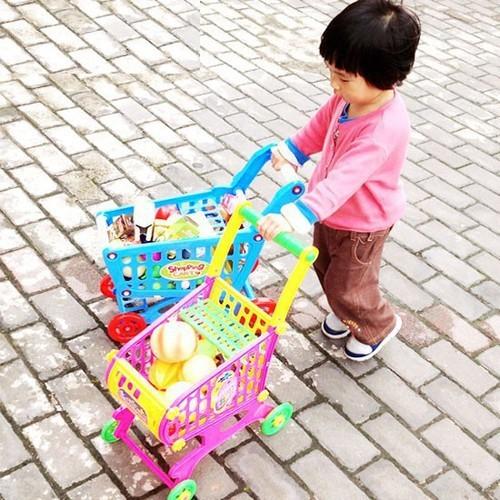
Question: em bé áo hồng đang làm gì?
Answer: em bé áo hồng đang đẩy xe đồ chơi